Abu Salim prison

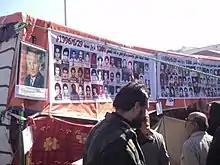
People at a Benghazi rally looking at the photos of victims of the Abu Salim prison massacre (February 2011)

Abu Salim prison is a maximum security prison in Tripoli, Libya. The prison was notorious during the rule of Muammar Gaddafi for alleged mistreatment and human rights abuses, including a massacre in 1996 in which Human Rights Watch estimated that 1,270 prisoners were killed.